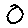
Label: 0